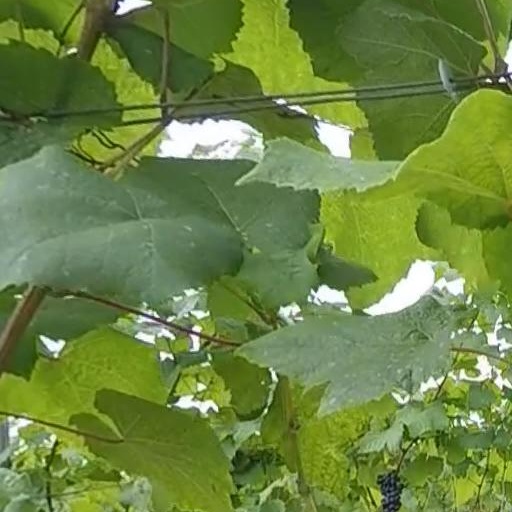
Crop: grape